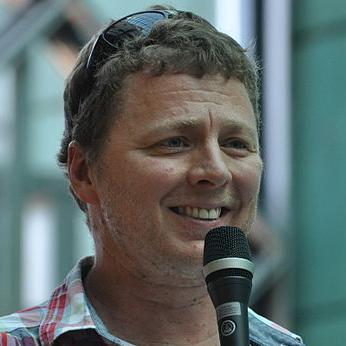
Age: 46